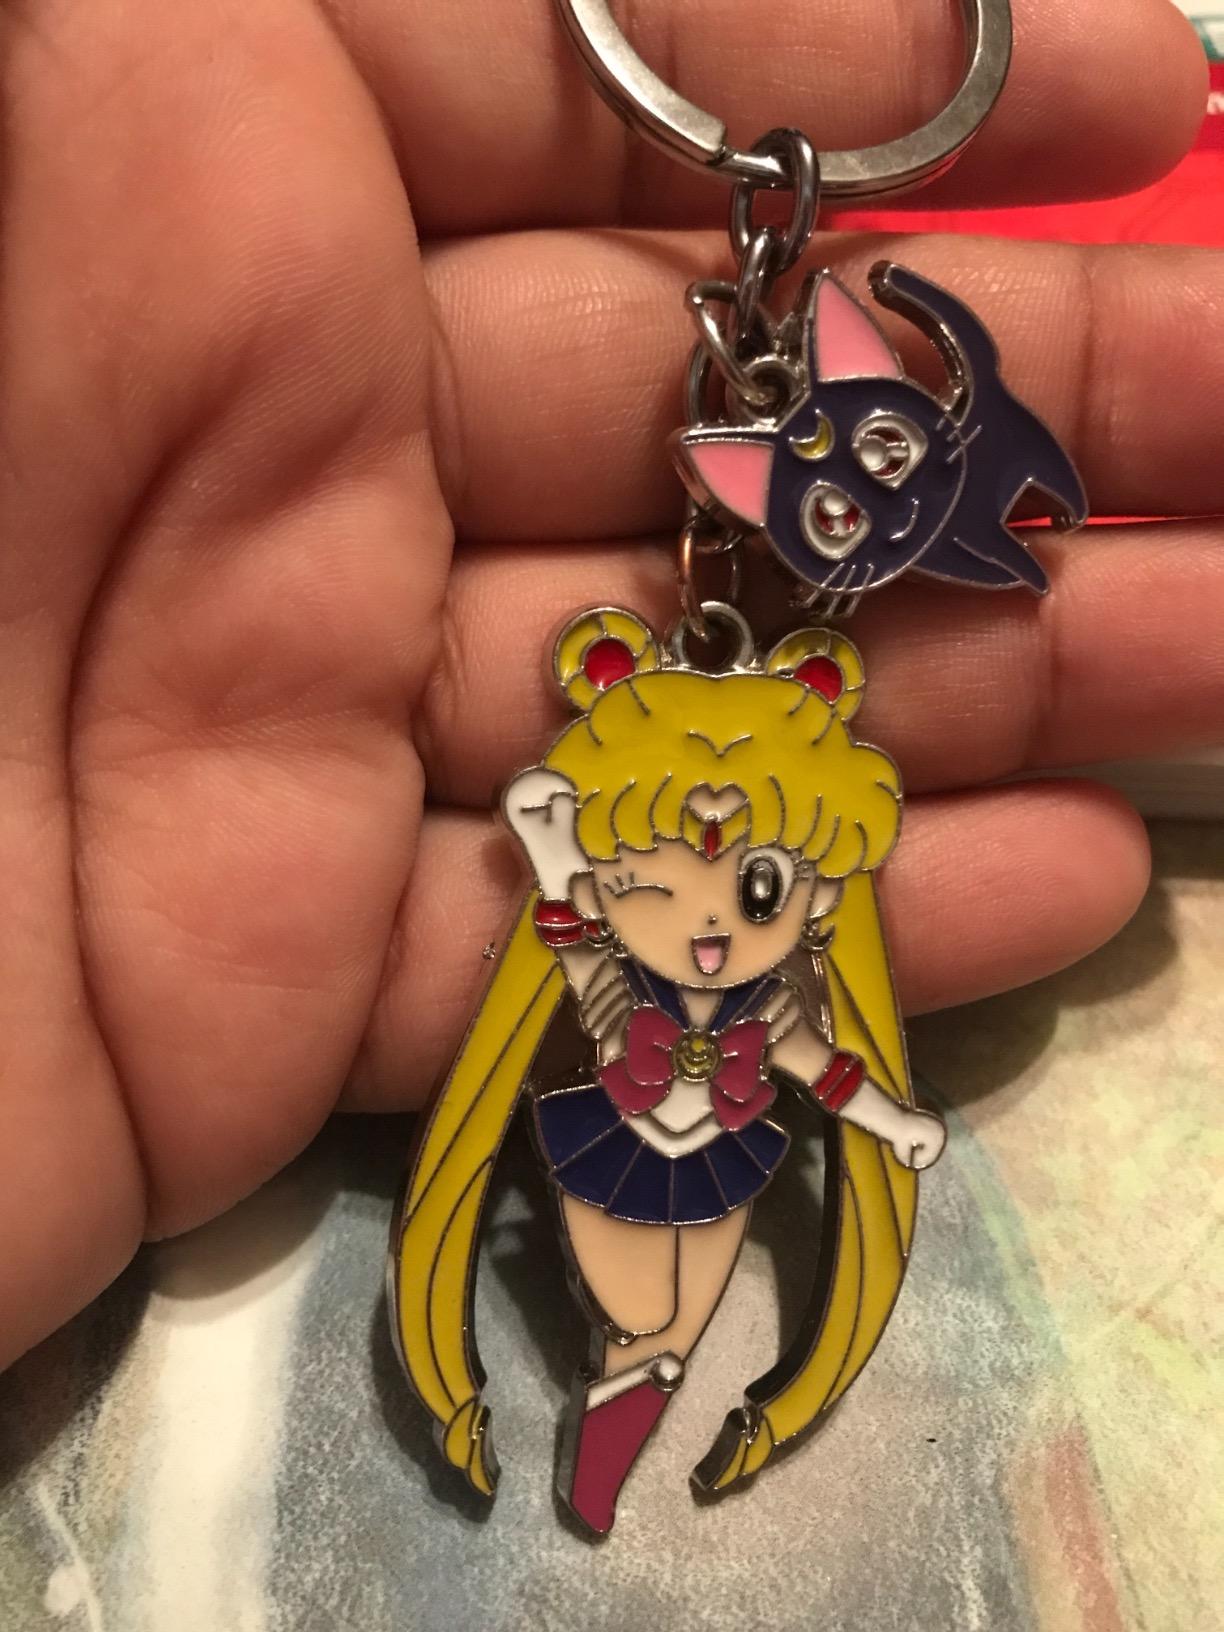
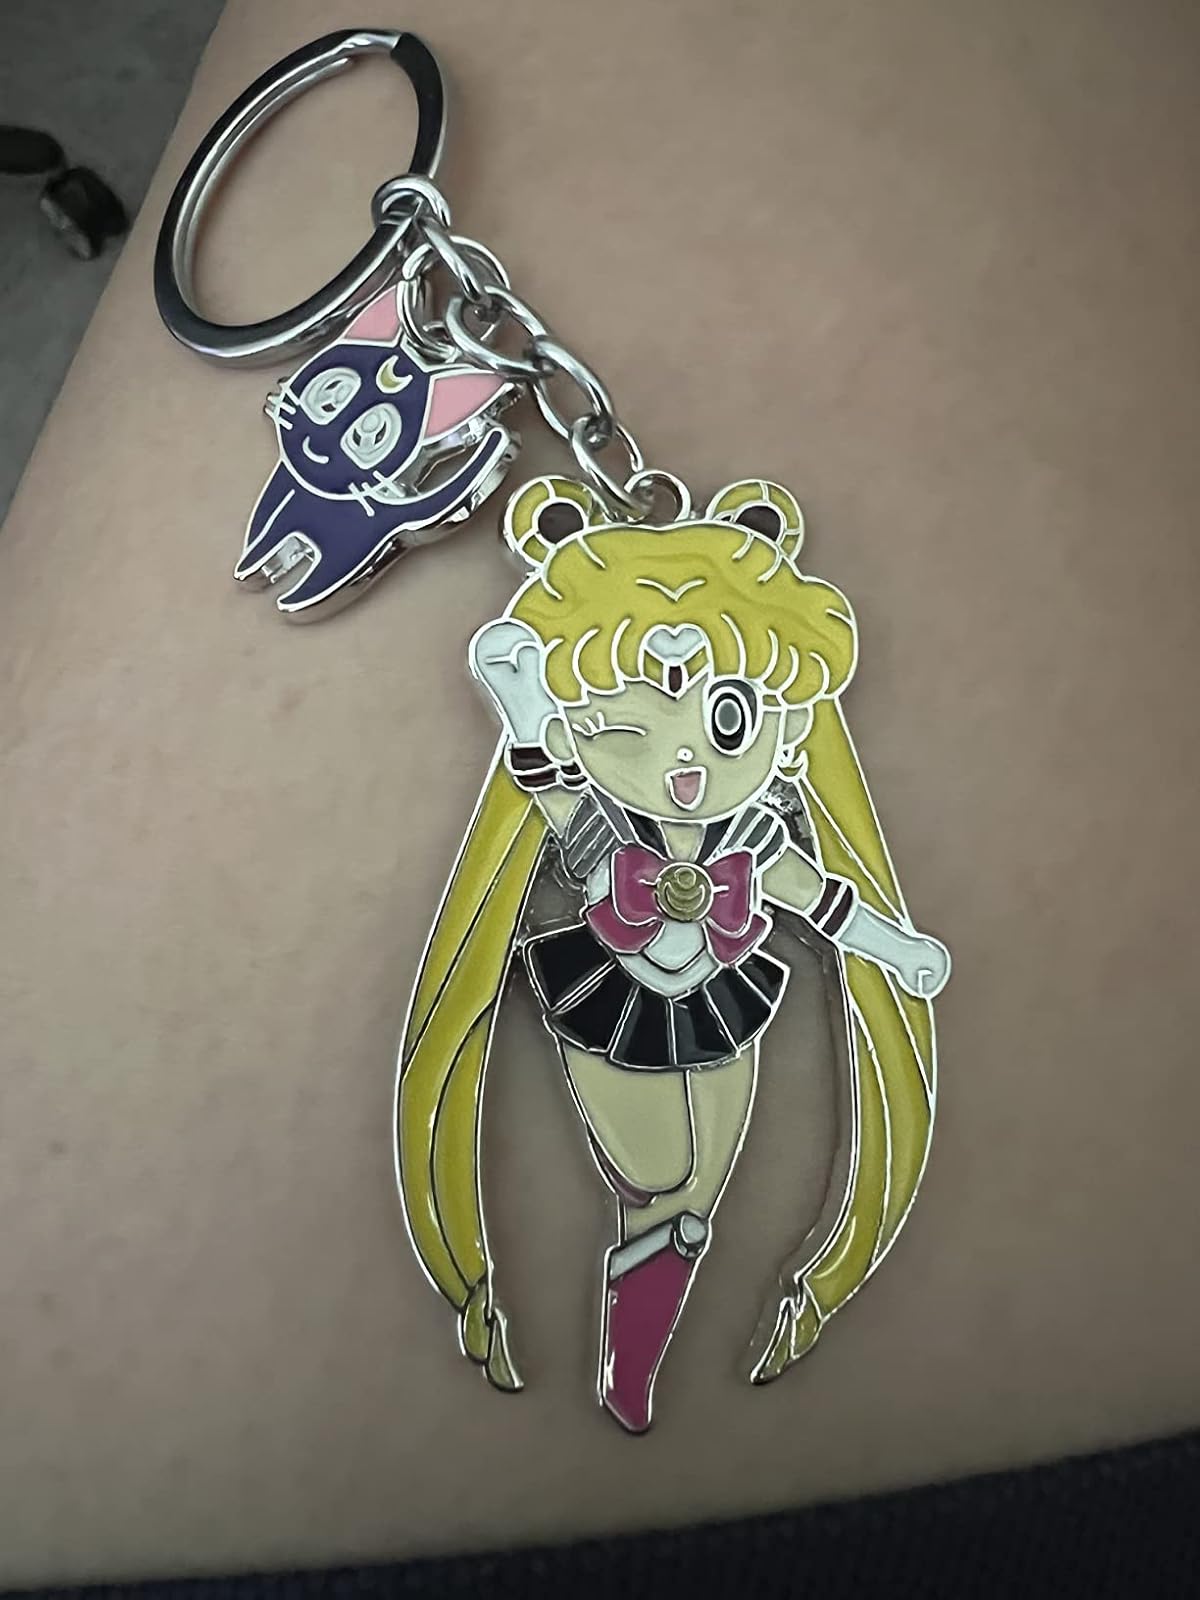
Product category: accessories_keychain
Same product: yes